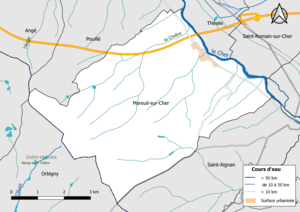
Carte du réseau hydrographique de la commune de fr:Mareuil-sur-Cher (Loir-et-Cher, France).
Mareuil-sur-Cher est une commune française située dans le département de Loir-et-Cher en région Centre-Val de Loire.